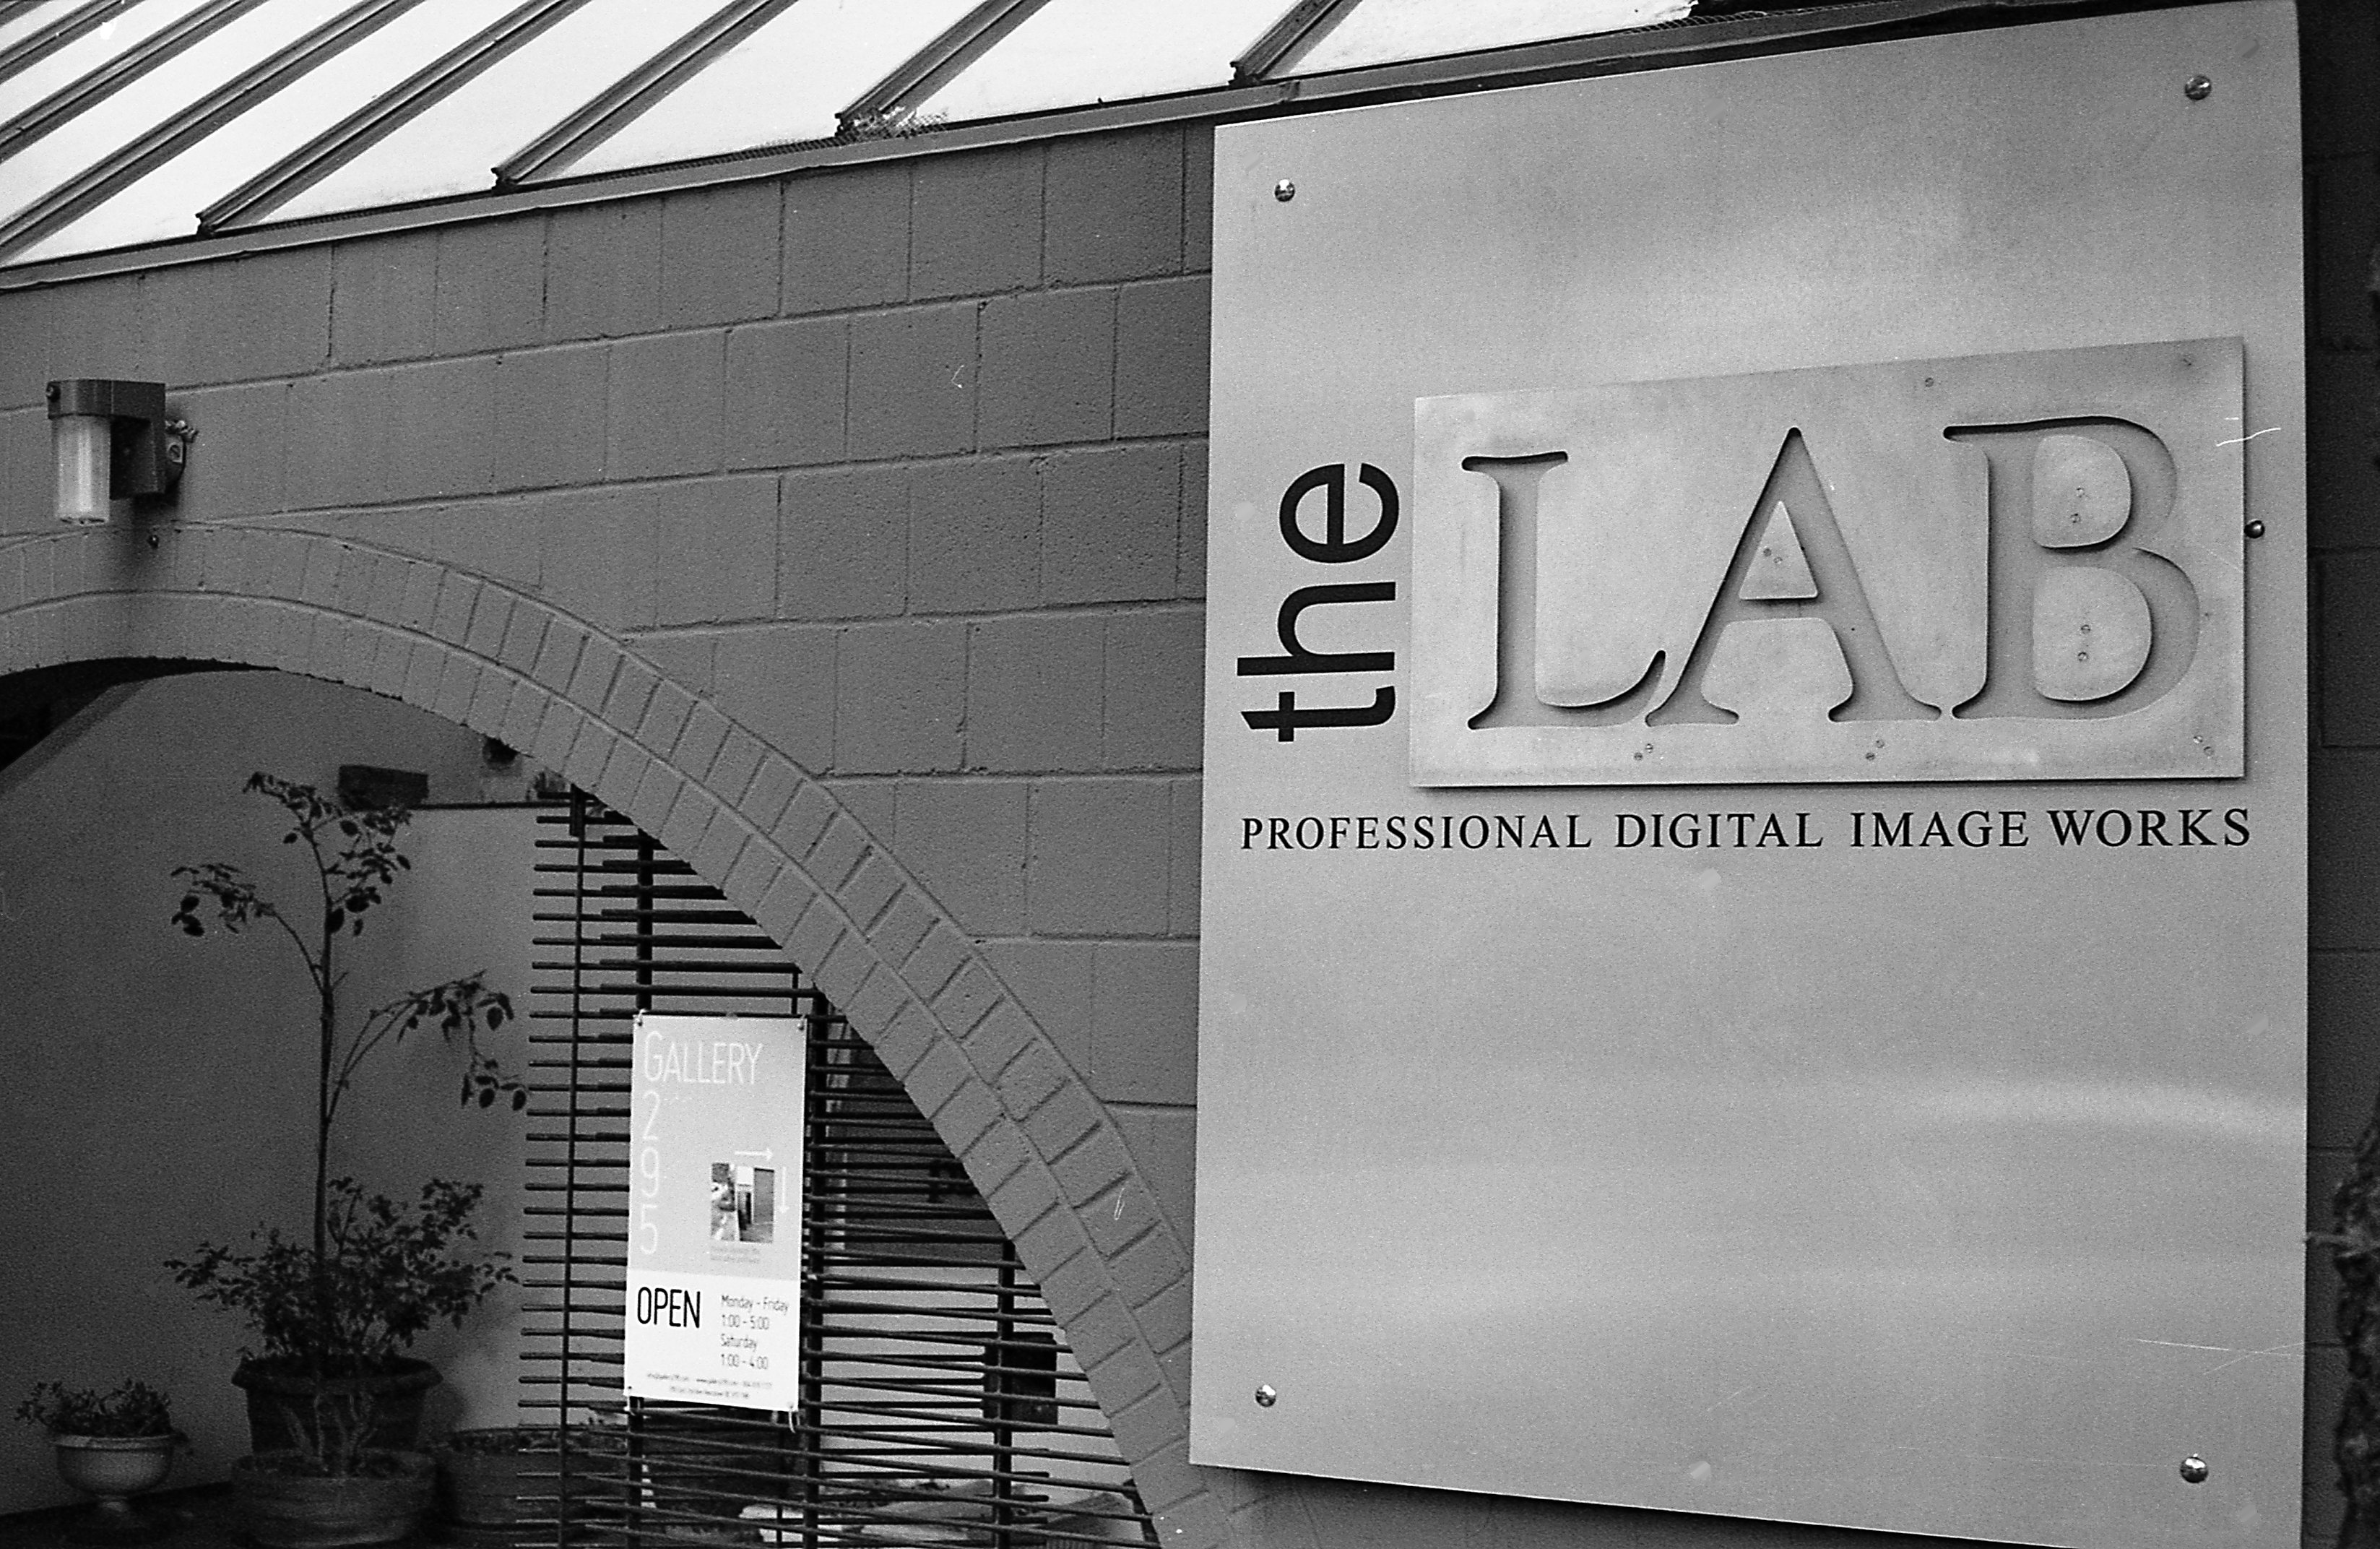
black and white, architecture, white, wall, black, monochrome, photograph, shape, expiredfilm, lab, ilfordxp2400, konicaautos2, filmprocessing, filmdeveloping, monochrome photography